2014 International Rules Series

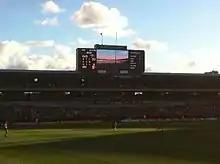
Scoreboard at Quarter time

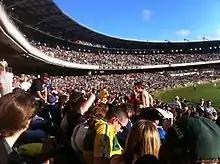
Crowd at City end of Stadium

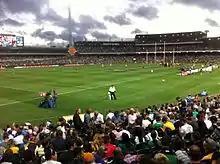
Restart of play after half time

The 2014 International Rules Series (officially the 2014 Virgin Australia International Rules Test) was contested between Gaelic footballers from Ireland and Australian footballers from Australia. The 18th series of international rules football since the concept's inception in 1984, Ireland entered as defending champions, with Australia seeking their first series win since 2010. The match was played at Perth's Patersons Stadium on Saturday 22 November.